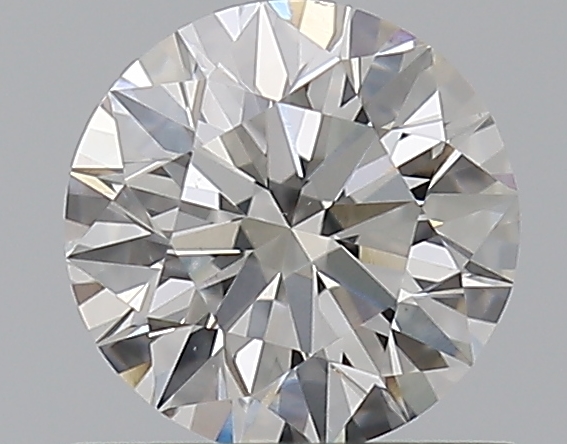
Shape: round
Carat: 0.65
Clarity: VS2
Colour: G
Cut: EX
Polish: EX
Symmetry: EX
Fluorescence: N
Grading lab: GIA
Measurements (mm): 5.51 x 5.54 x 3.46